Killadi Mappillai

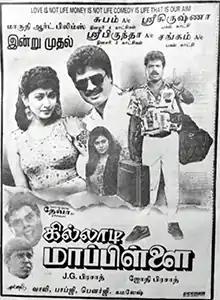
Poster

Killadi Mappillai is a 1994 Indian Tamil language comedy film, directed by J. George Prasad. The film stars Pandiarajan, Sindhuja and Divyasri, with Vennira Aadai Moorthy, C. R. Saraswathi, S. S. Chandran, Vadivelu, Jayalalita and Chinni Jayanth playing supporting roles. It was released on 26 August 1994. This film is a remake of the Telugu film "Jayammu Nischayammu Raa" (1989). The film became a failure at the box office.